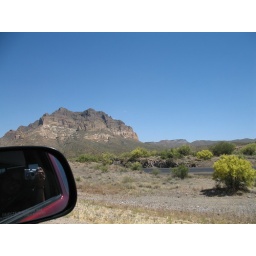
big rock mountain in AZ